Virgin of Azahar

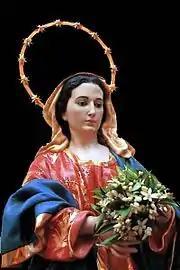
"Virgin del Azahar"

Virgin of Azahar is one of the invocations of Mary, having her origin in the Spanish city of Beniaján, near Murcia. Beniaján is known worldwide by the abundant production of citrus fruits that its factories export around the world. Citrus is the most important industrial activity in this town.